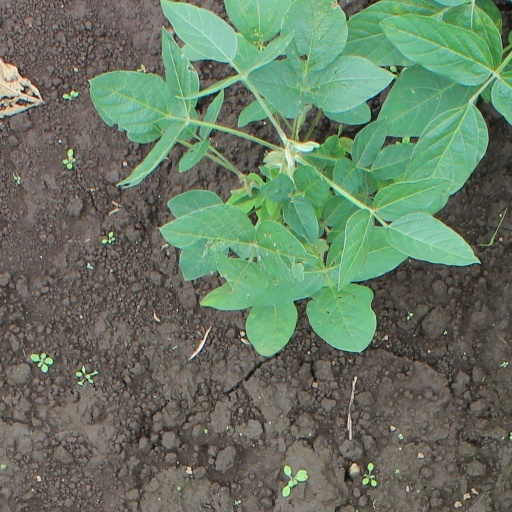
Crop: soybean